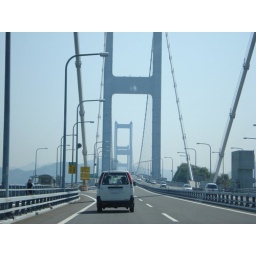
It is a bridge in Japan. The blue sky is beautiful.